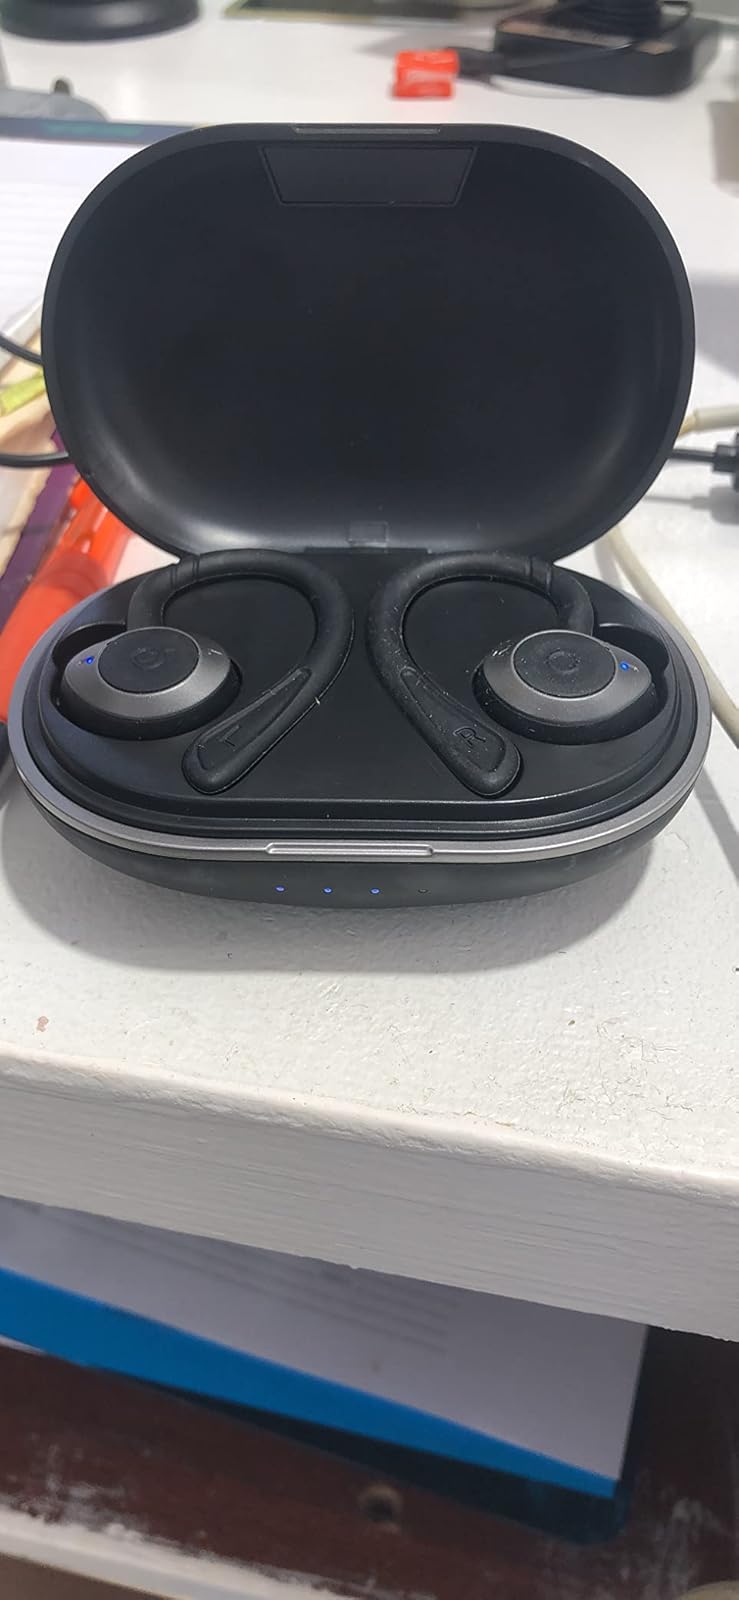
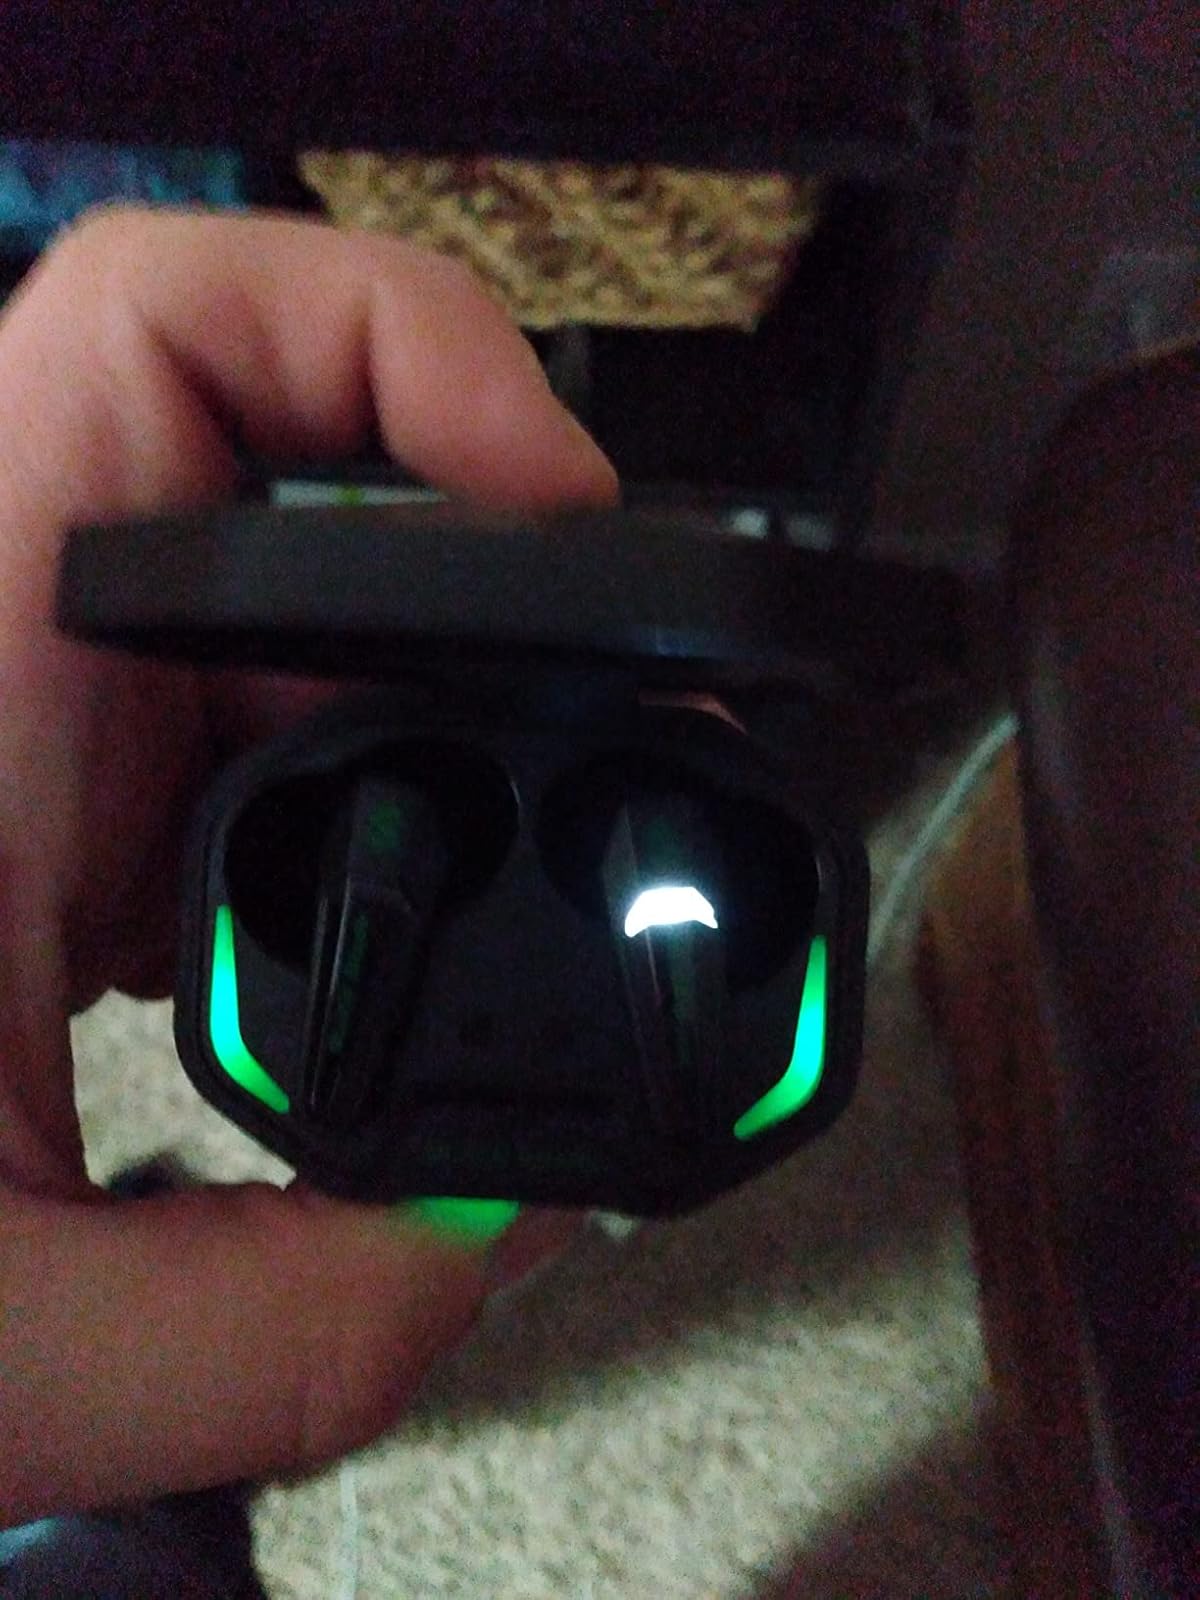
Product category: earbuds
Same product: no